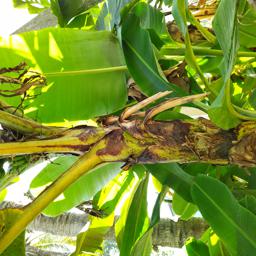
Label: JAHAJI LEAF